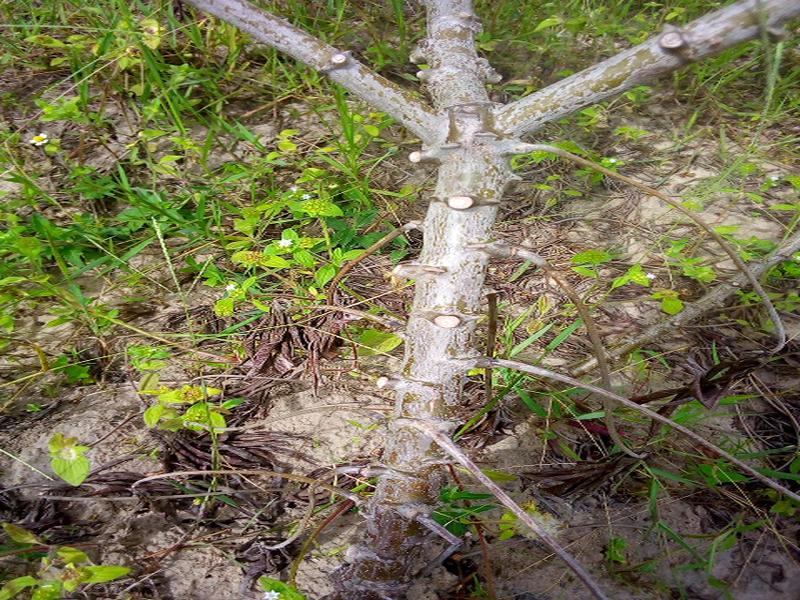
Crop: cassava
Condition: healthy